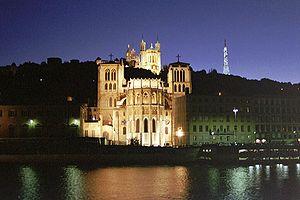
L'archidiocèse de Lyon est un des archidiocèses métropolitains de l'Église catholique en France.